Imperial Rule Assistance Association

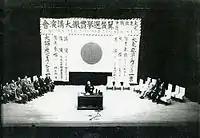
Imperial Rule Assistance Association election speech, 1942

In February 1942, all women's associations were merged into the "Greater Japan Women's Association" which joined the Imperial Rule Assistance Association in May. Every adult woman in Japan, excepting the under twenty and unmarried, was forced to join the Association.